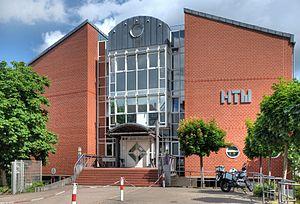
La Hochschule für Technik und Wirtschaft des Saarlandes, htw saar en forme courte, est une université de sciences appliquées allemande située à Sarrebruck.